Poverty-Growth-Inequality Triangle

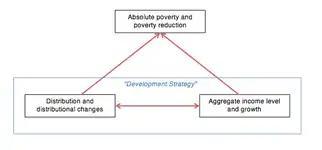
The Poverty-Growth-Inequality Triangle, by François Bourguignon.

The Poverty-Growth-Inequality Triangle can be drawn as a triangle with arrows pointing out of each corner. At the top of the triangle is "absolute poverty." This refers to the percent of the population below the income poverty line. At the bottom left of the triangle is "inequality" or "distribution." This refers to differences in income across a population. At the bottom right of the triangle is "growth." This refers to the change in income for a population (for example, a change in GDP).